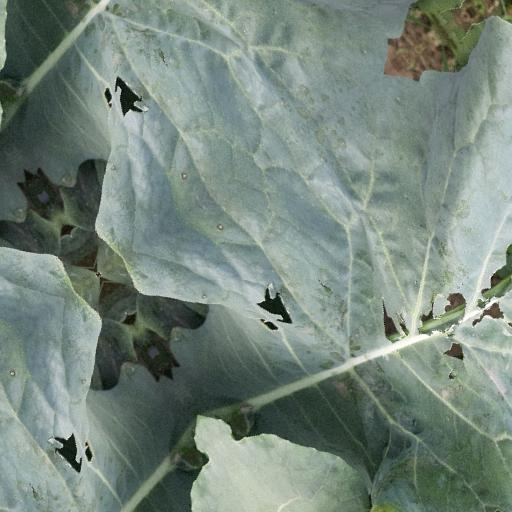
Label: Black Rot